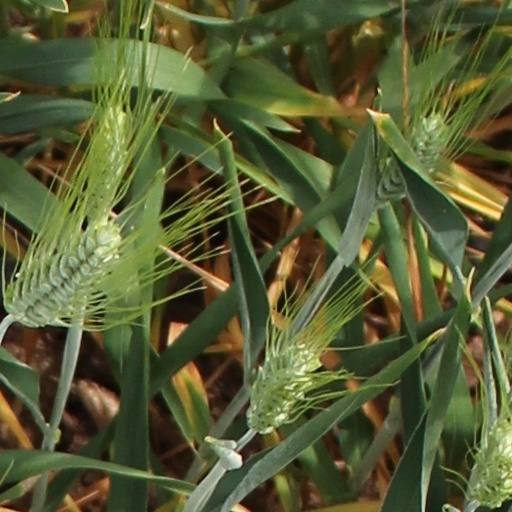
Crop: wheat